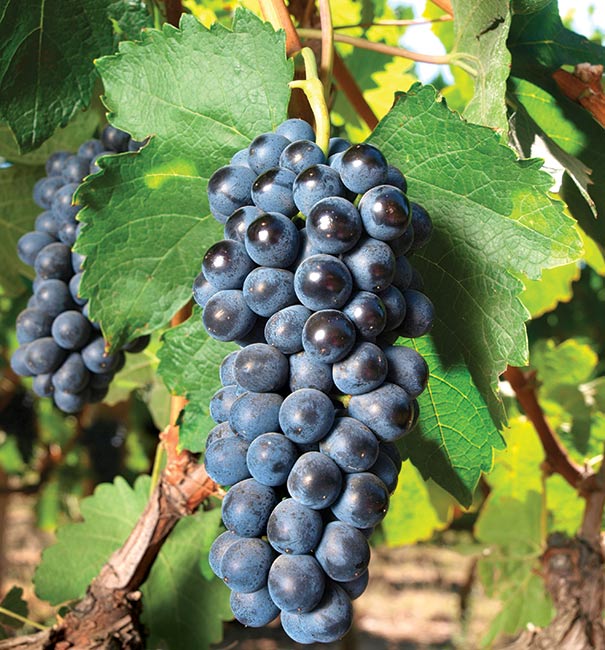
Label: Grapes